Stig Bergling

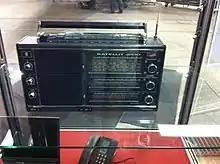
Bergling's shortwave radio with which he could receive Moscow's orders to him.

Alongside the work home in Sweden, Bergling served several times in various UN battalions around the world. Bergling was a reserve officer in the Swedish Coastal Artillery, and in 1968 he was stationed in Cyprus as a military police chief. In November 1972 he came to the Middle East as a UN observer, at first in Israel and the following year in Lebanon. At that time, GRU officer Alexander Nikiforov was working as military attaché in the Soviet Embassy in Beirut. Bergling was in need of money and went to the Soviet Embassy and offered Nikiforov the copied binder with secret information. In November 1973, Bergling switched duty tour in Lebanon with a Belgian major so he could go to Stockholm and retrieve the binder. He flew from Stockholm via Budapest to Beirut and on the 30 November 1973, he sold the copied binder with the documents to the Soviets. Bergling received 3,500 dollars for it and was later told, after the binder had been examined in Moscow, that "we already have this information, ours is just a bit older."